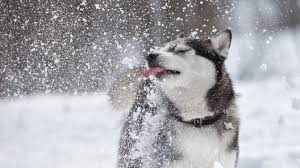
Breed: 232-n000083-Eskimo_dog